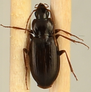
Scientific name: Calathus advena
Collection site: Niwot Ridge Mountain Research Station Site (NIWO), plot NIWO_007